Enzo Maresca

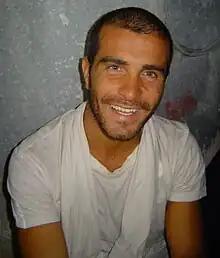
Maresca in 2008

On 16 July 2005, Maresca transferred to Sevilla for a fee of €2.5 million on a four-year contract. In his first season in La Liga, he played 29 games and scored eight goals. He played eleven games and scored three goals in the side's victorious campaign in the UEFA Cup. This included scoring twice in the final against Middlesbrough (4–0), in which he was also named man of the match. Maresca donated €10,000 prize money to the San Juan de Dios hospital in Seville. He scored a late penalty, after coming off the bench, to seal a 3–0 win over Barcelona in 2006 UEFA Super Cup.